Tobacco pipe

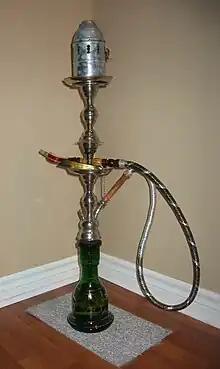
An Egyptian hookah (shisha)

Calabash gourds (usually with meerschaum or porcelain bowls set inside them) have long made prized pipes, but they are labour-intensive and, today, quite expensive. Because of this expense, pipes with bodies made of wood (usually mahogany) instead of gourd, but with the same classic shape, are sold as calabashes. Both wood and gourd pipes are functionally the same (with the important exception that the dried gourd, usually being noticeably lighter, sits more comfortably in the mouth). They consist of a downward curve that ends with an upcurve where the bowl sits. Beneath the bowl is an air chamber which serves to cool, dry, and mellow the smoke. There are also briar pipes being sold as calabashes. These typically do not have an air chamber and are so named only because of their external shape.